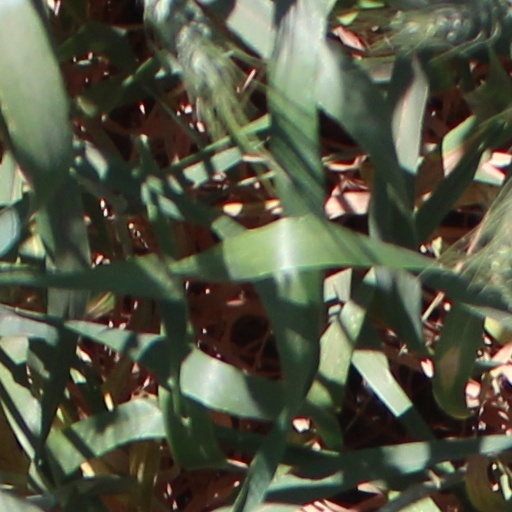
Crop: wheat